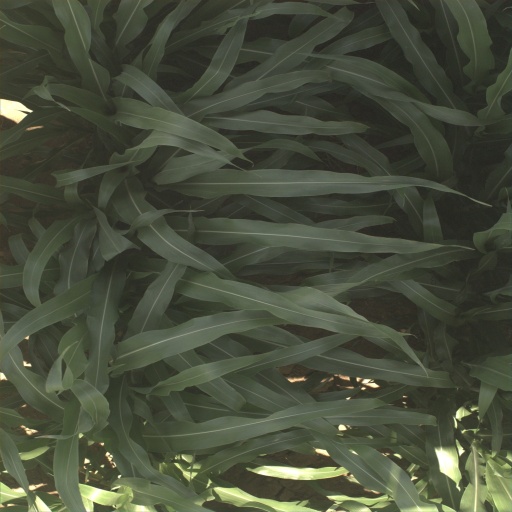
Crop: sorghum